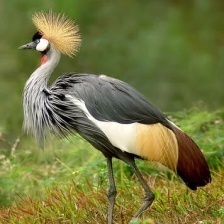
Species: AFRICAN CROWNED CRANE
Scientific name: BALEARICA REGULORUM
ImageNet parent category: crane